Jess Jonassen

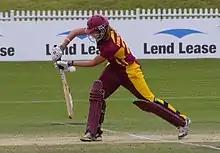
Jonassen batting for the Queensland Fire

Jonassen began playing for the Queensland Fire in the Women's National Cricket League (WNCL) during the 2008–09 season. Making her WNCL debut against the New South Wales Breakers just three weeks after her 16th birthday (scoring 12 not out off 16 balls and taking 0/21 from three overs in an eight-wicket loss), she went on to play every game of the season and finished with twelve wickets at an average of 19.83.